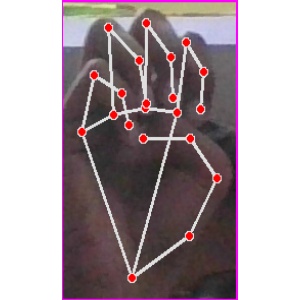
अक्षर: म